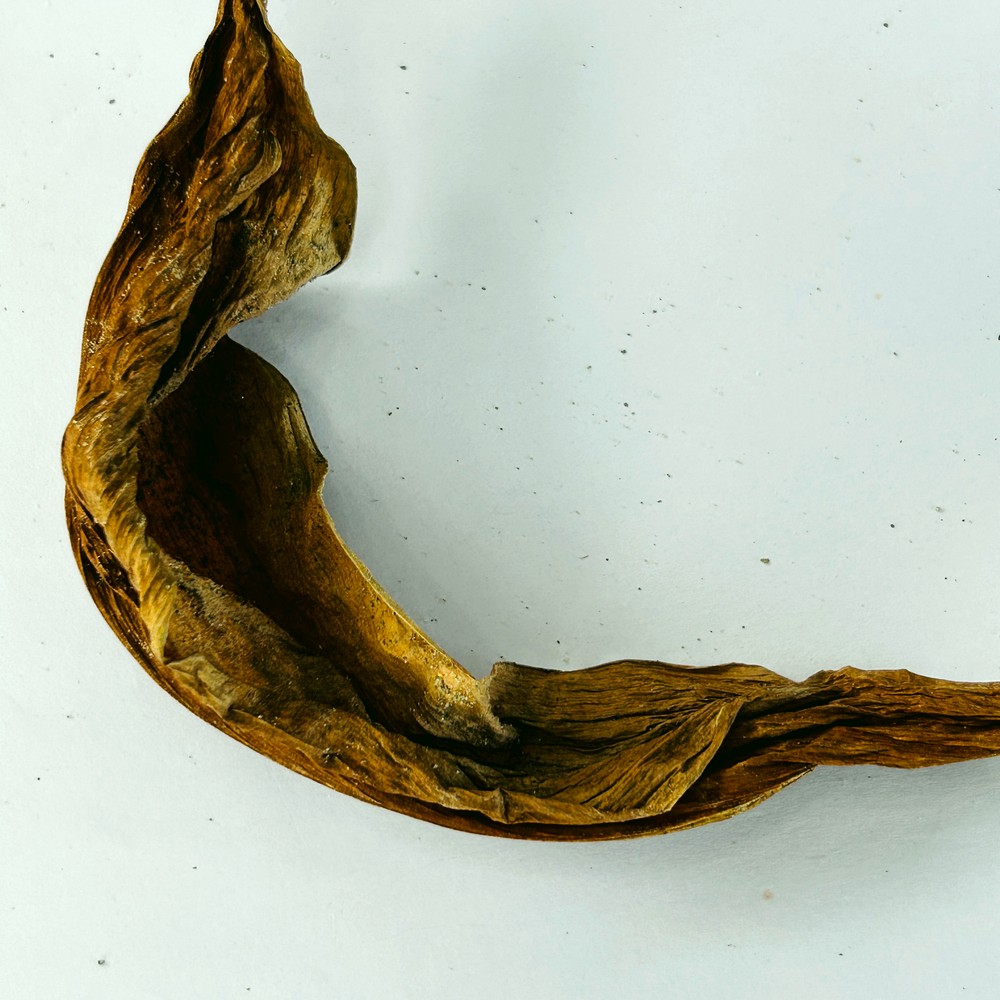
Label: Dry Leaf